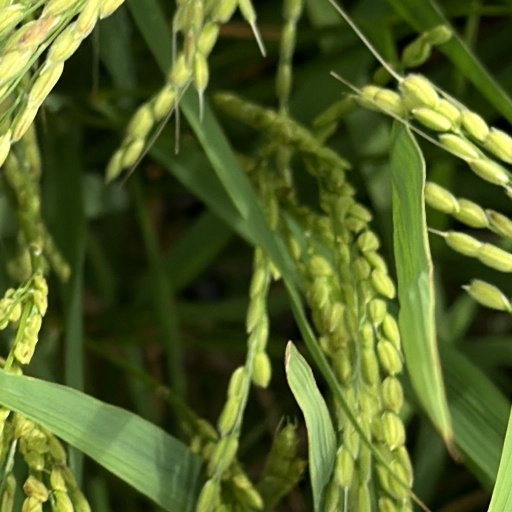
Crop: rice